Judgement 2020: DDT 23rd Anniversary

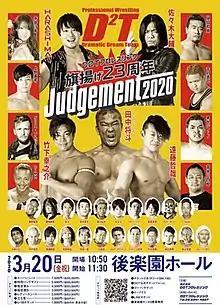
Poster for the event featuring various wrestlers

was a professional wrestling event promoted by DDT Pro-Wrestling (DDT). It took place on March 20, 2020, in Tokyo, Japan, at the Korakuen Hall, with a record low attendance of 916 people due in part to the ongoing COVID-19 pandemic at the time. It was the twenty-fourth event under the Judgement name. The event aired domestically on and globally on DDT's video-on-demand service DDT Universe.